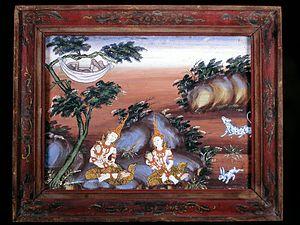
"Le Vessantara Jātaka est l'un des apadānas les plus populaires du bouddhisme Theravāda. Le Vessantara Jātaka raconte l’histoire d’une des vies passées du Bouddha Gautama, d’un prince compatissant, Vessantara, qui abandonne tout ce qu’il possède, y compris ses enfants, affichant ainsi la vertu de parfaite générosité. Il est également connu comme le sermon de la grande naissance. L'histoire a de légères variations dans d'autres parties de l'Asie où elle est connue sous le nom de sutra Jinaputra Arthasiddhi au Tibet et le prince connu sous le nom de ""Prince Arthasiddhi"" et en Chine, il est connu sous le nom de Taizi Xudanuo jing où le prince est connu sous le nom de ""Prince Sudana"" et ""Shudaina-taishi"" au Japon.